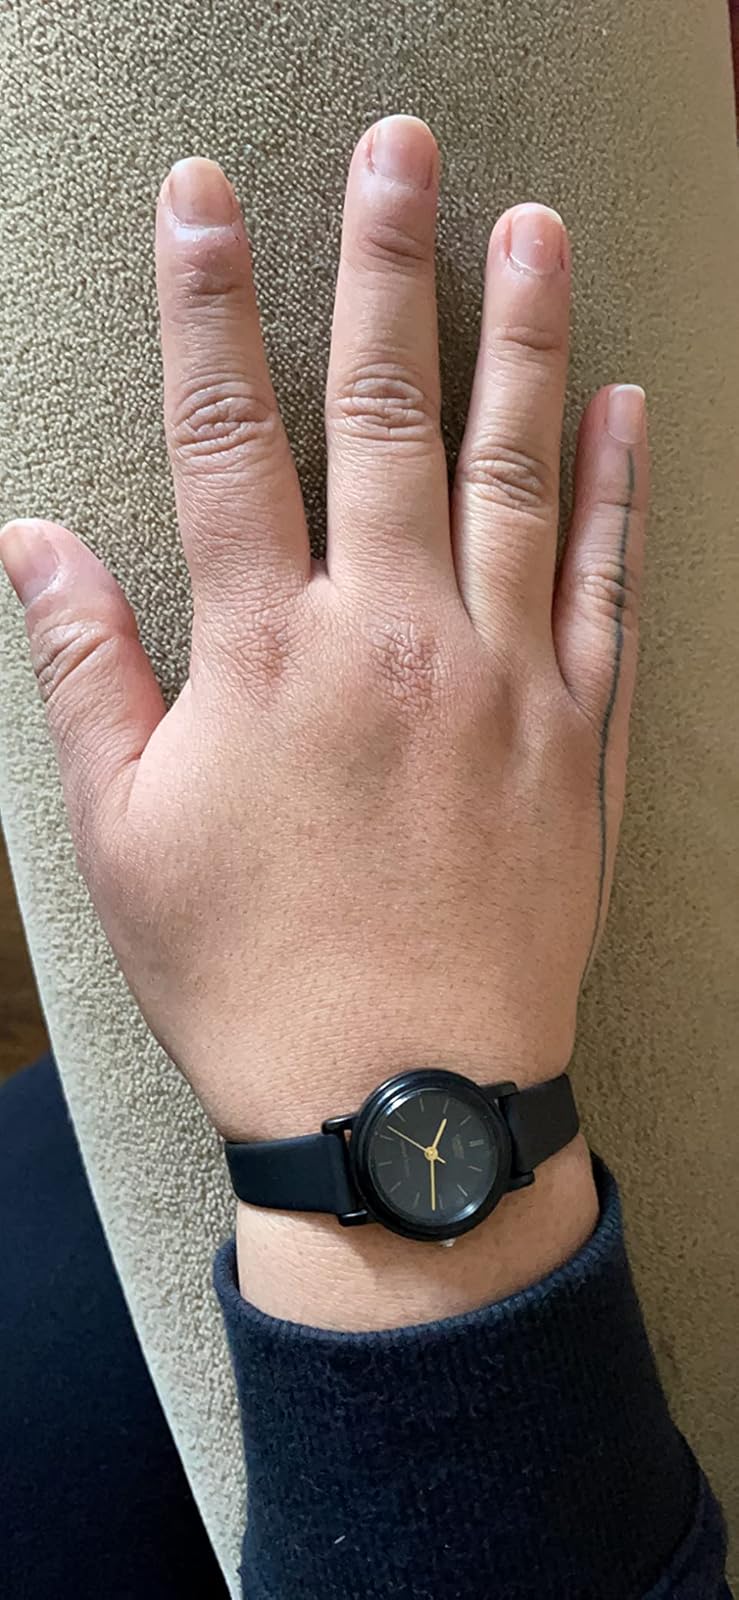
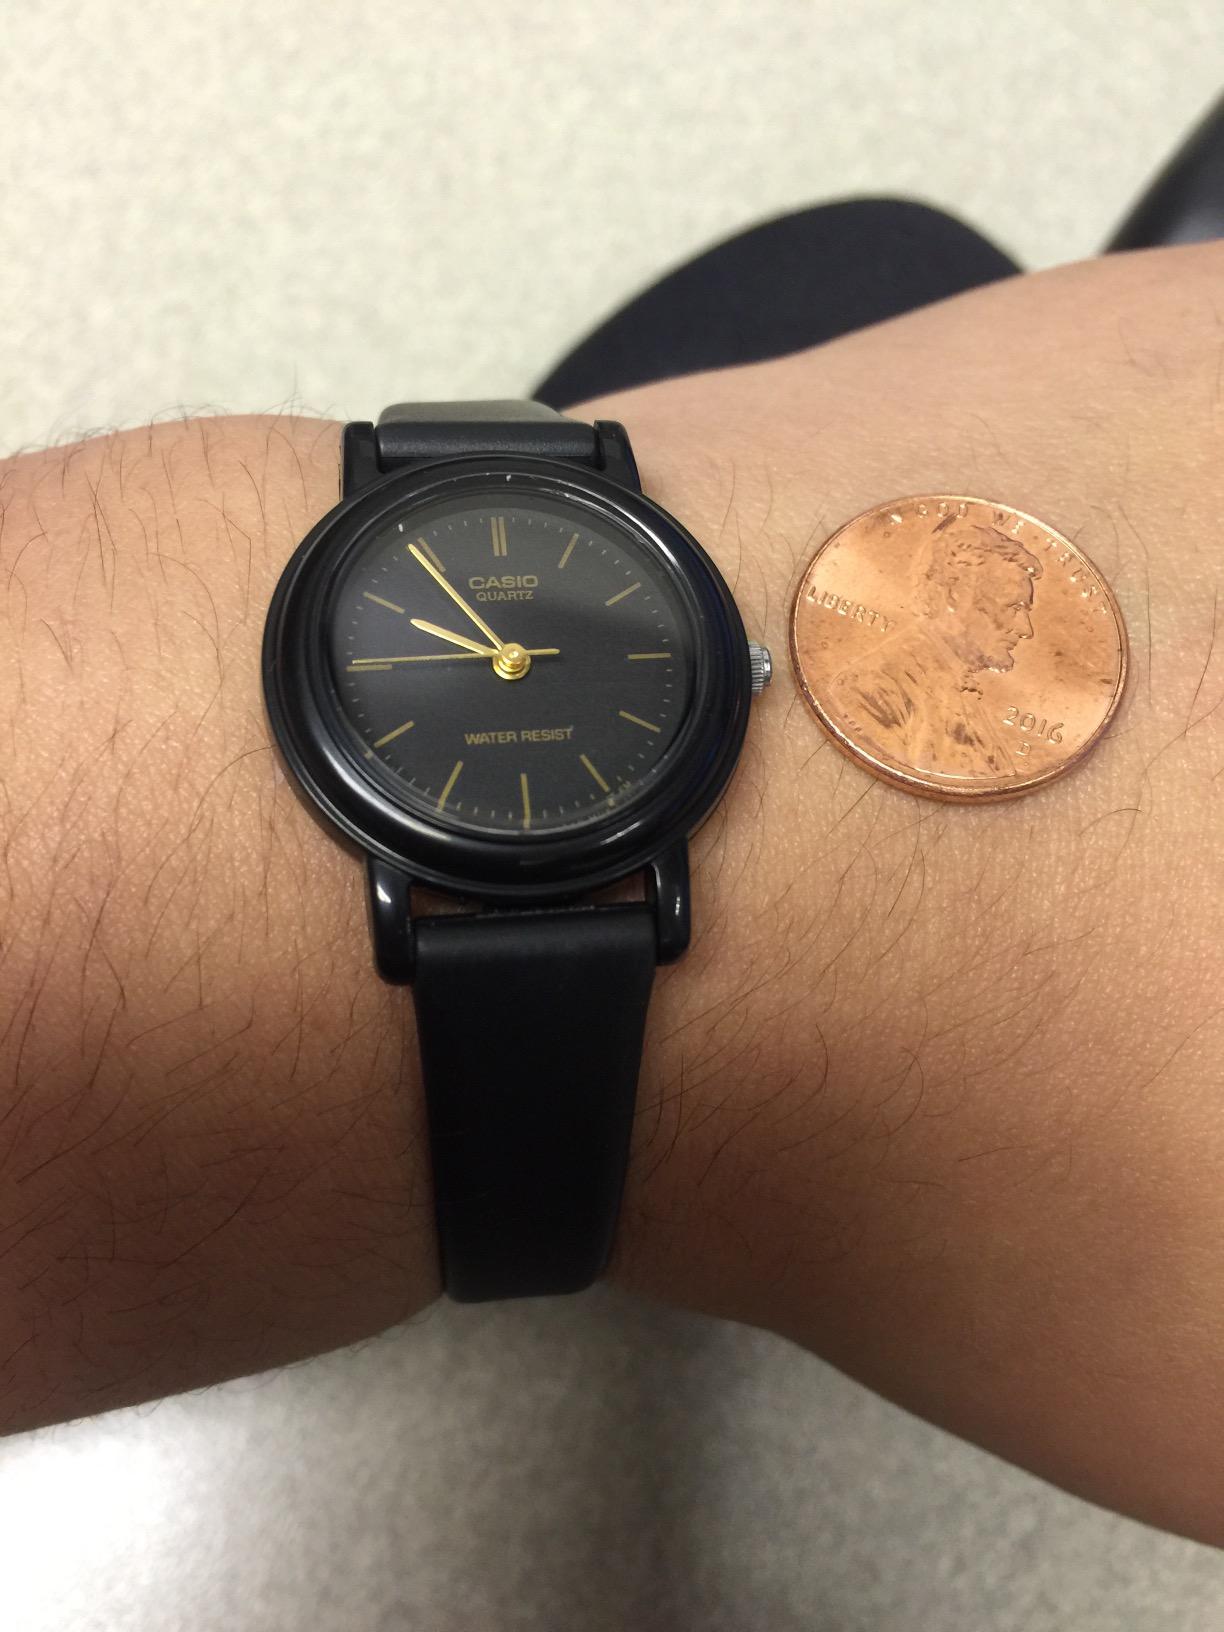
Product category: accessories_watch
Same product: yes